List of Sri Lanka Test cricket records

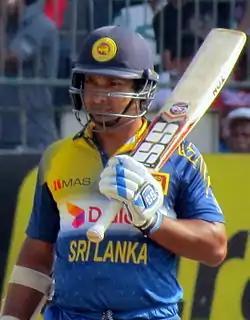
Kumar Sangakkara holds several batting and fielding test cricket records for Sri Lanka.

Test cricket is the oldest form of cricket played at international level. A Test match takes place over a period of five days, and is played by teams representing Full Member nations of the International Cricket Council (ICC). Sri Lanka obtained Full Member status of the ICC in 1981, becoming the eighth nation eligible to play Test cricket. The Sri Lanka national cricket team played their first Test match on 17 February 1982, against England, and recorded their first victory on 6 September 1985, in a match against India. Since then, they have played nearly 300 matches, against every other Test-playing nation. Sri Lanka holds the world record for the highest team score, which was established against India in 1997. The highest partnership in Test cricket was also established by two Sri Lankan batsmen; Mahela Jayawardene and Kumar Sangakkara. Sri Lankan players also hold the highest partnership scores for the second and third wickets.